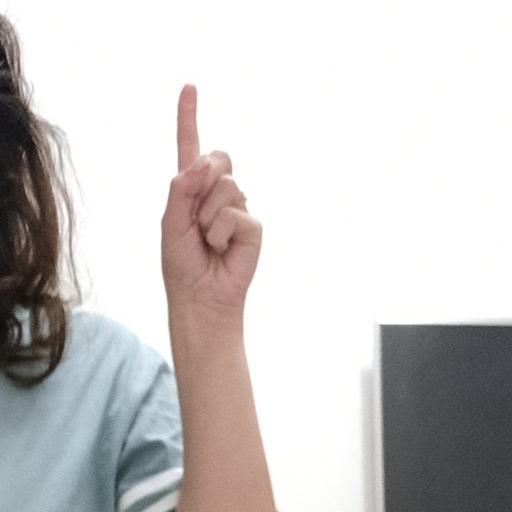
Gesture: one